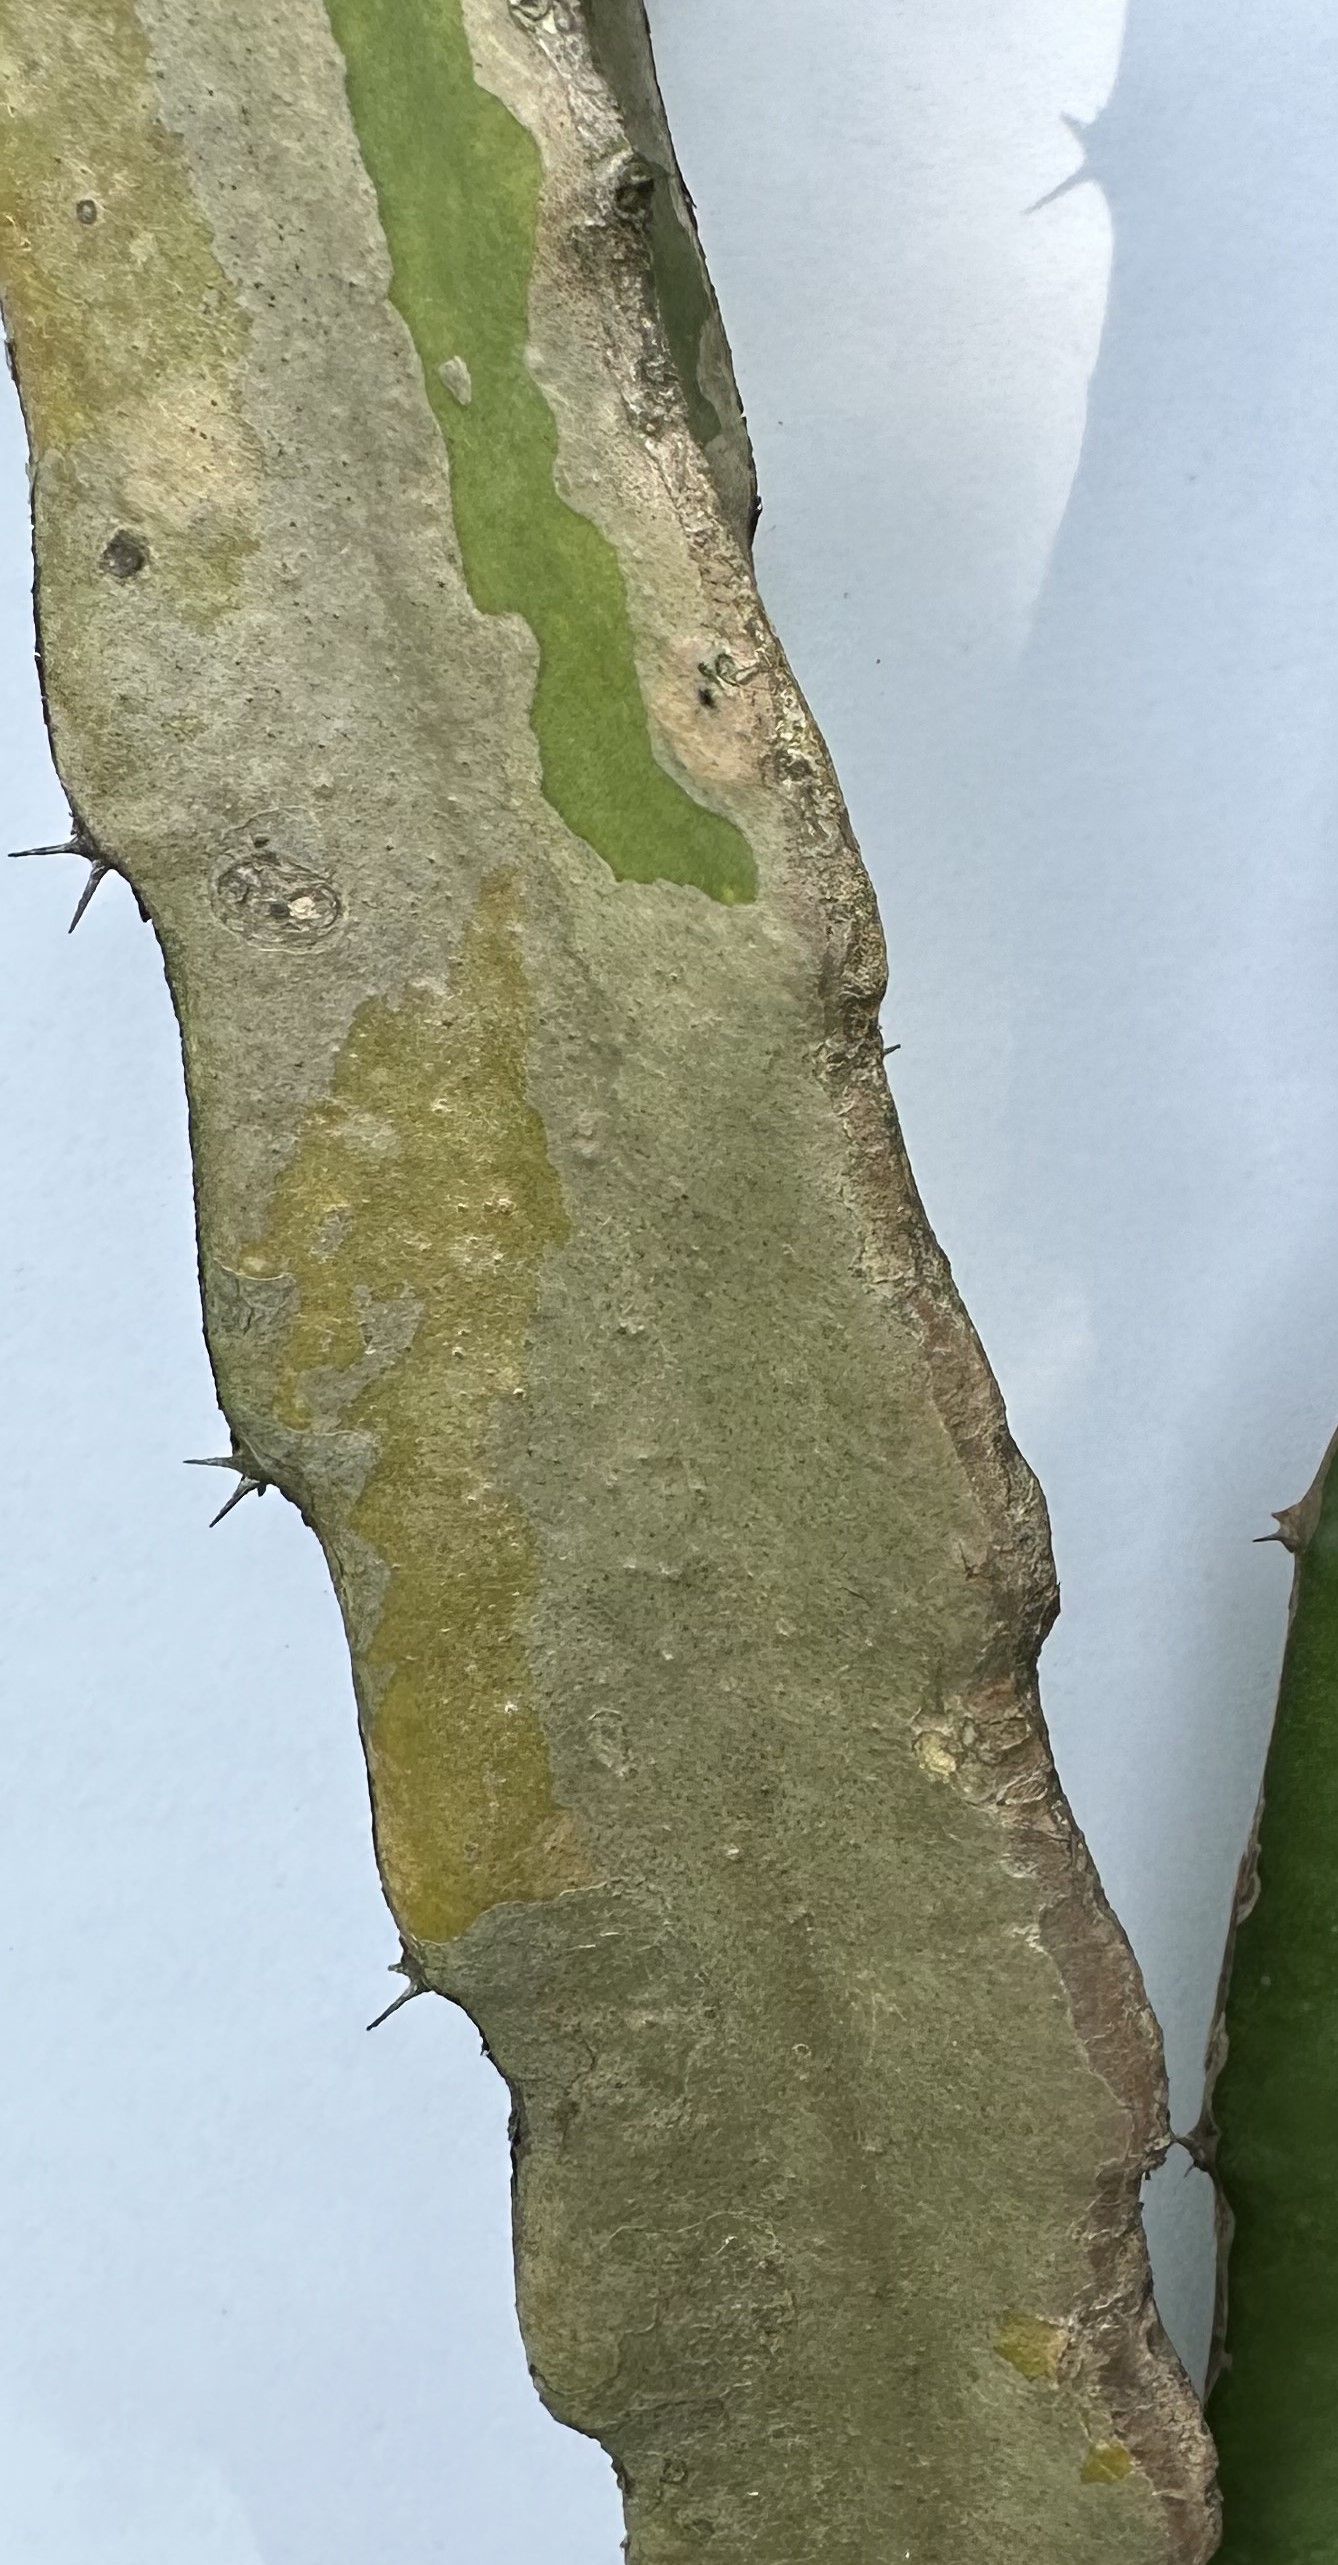
Label: Bad leaf